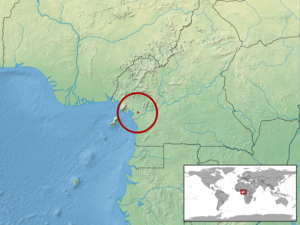
Cynisca schaeferi est une espèce d'amphisbènes de la famille des Amphisbaenidae.